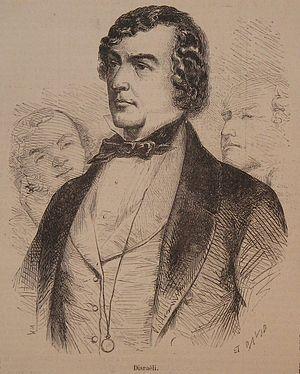
Benjamin Disraeli, né le 21 décembre 1804 et mort le 19 avril 1881 à Londres, est un homme d'État et écrivain britannique, Premier ministre du Royaume-Uni à deux reprises. Il joue un rôle central dans la création du Parti conservateur moderne dont il formalise la doctrine. Par sa grande influence sur la politique étrangère, il a associé les conservateurs à la gloire et à la puissance de l'Empire britannique.